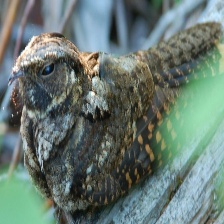
Species: EASTERN WIP POOR WILL
Scientific name: ANTROSTOMUS VOCIFERUS